Job 17

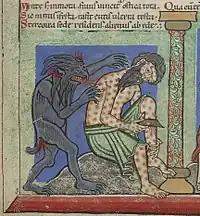
"Job on the Dunghill is Afflicted with Leprosy to the Dismay of His Friends". Medieval.

The section opens with the anguish of the previous chapter, both in Job's expectation of death (verse 1; cf. Job 16:22) and by the useless, mocking words of his friends (verse 2; cf. Job 16:20). Thereafter, Job addresses God directly, asking why God has closed the minds of his friends to understanding Job's plight (verse 4). Then, Job turns to his friends (or onlookers; "among you" or "all of you", verse 10) and conveying his dismay that God, who runs the world, belittles him in the presence of ("spit in the face" or "spit in front of") others (verse 6), before closing with charging his friends for lacking wisdom in their responses (verse 10).